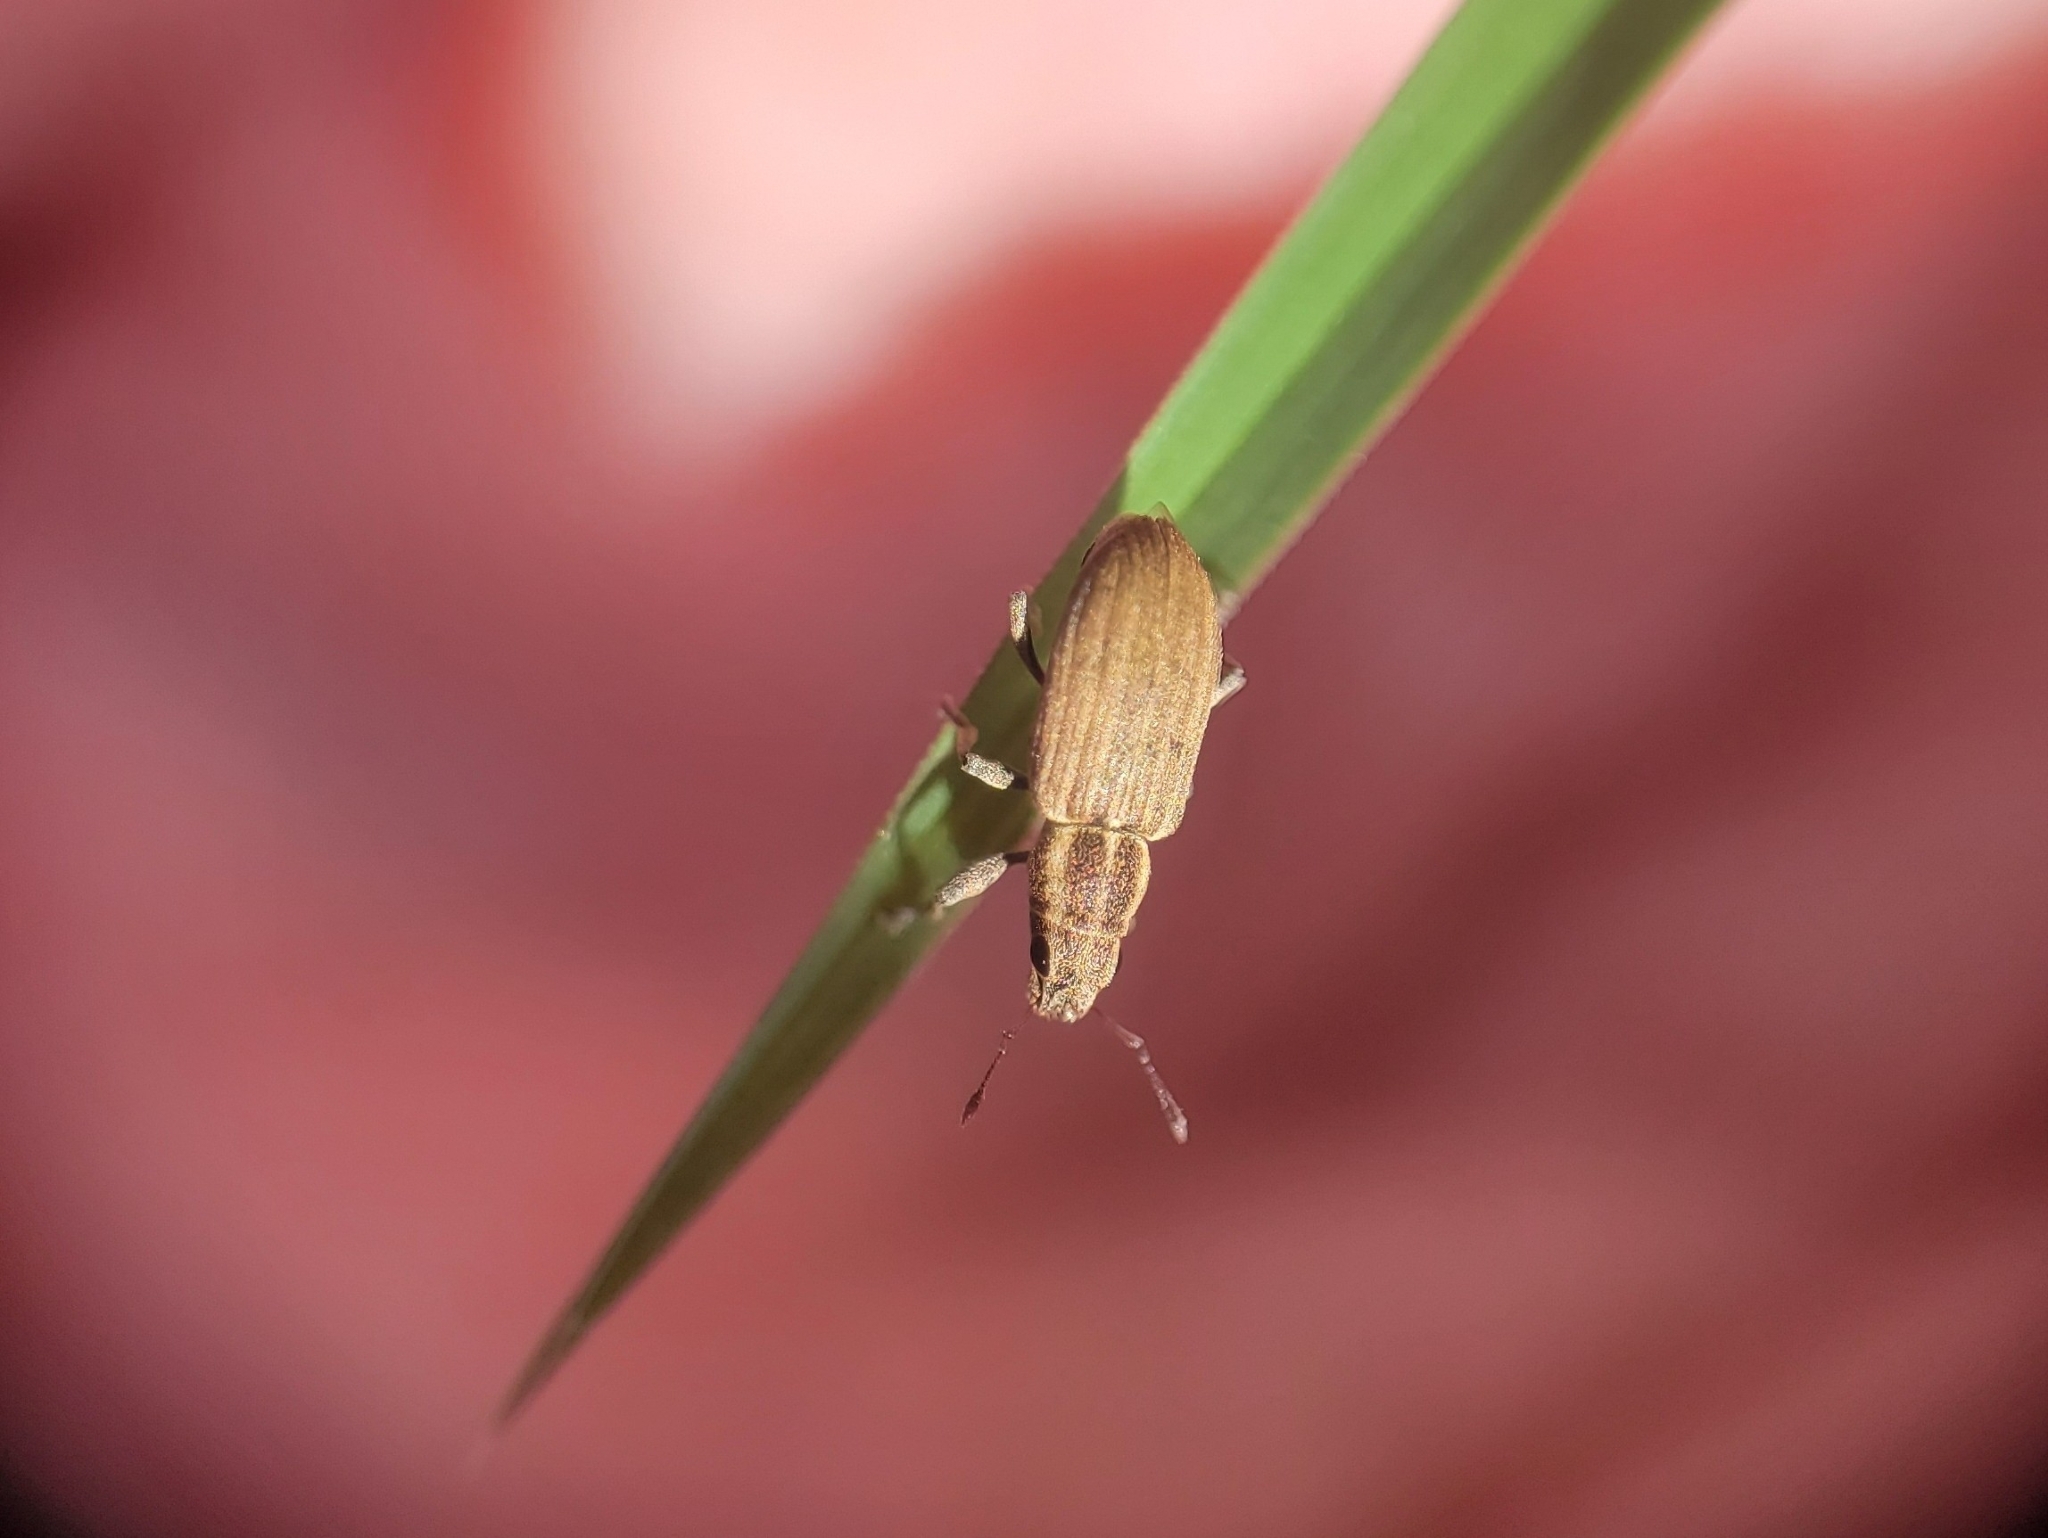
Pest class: pea_leaf_weevil